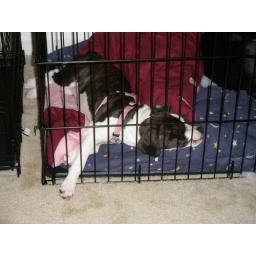
Bella sleeping in her bed